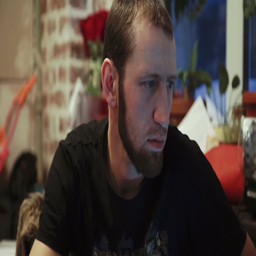
portrait of a young adult man who works concentrated at night